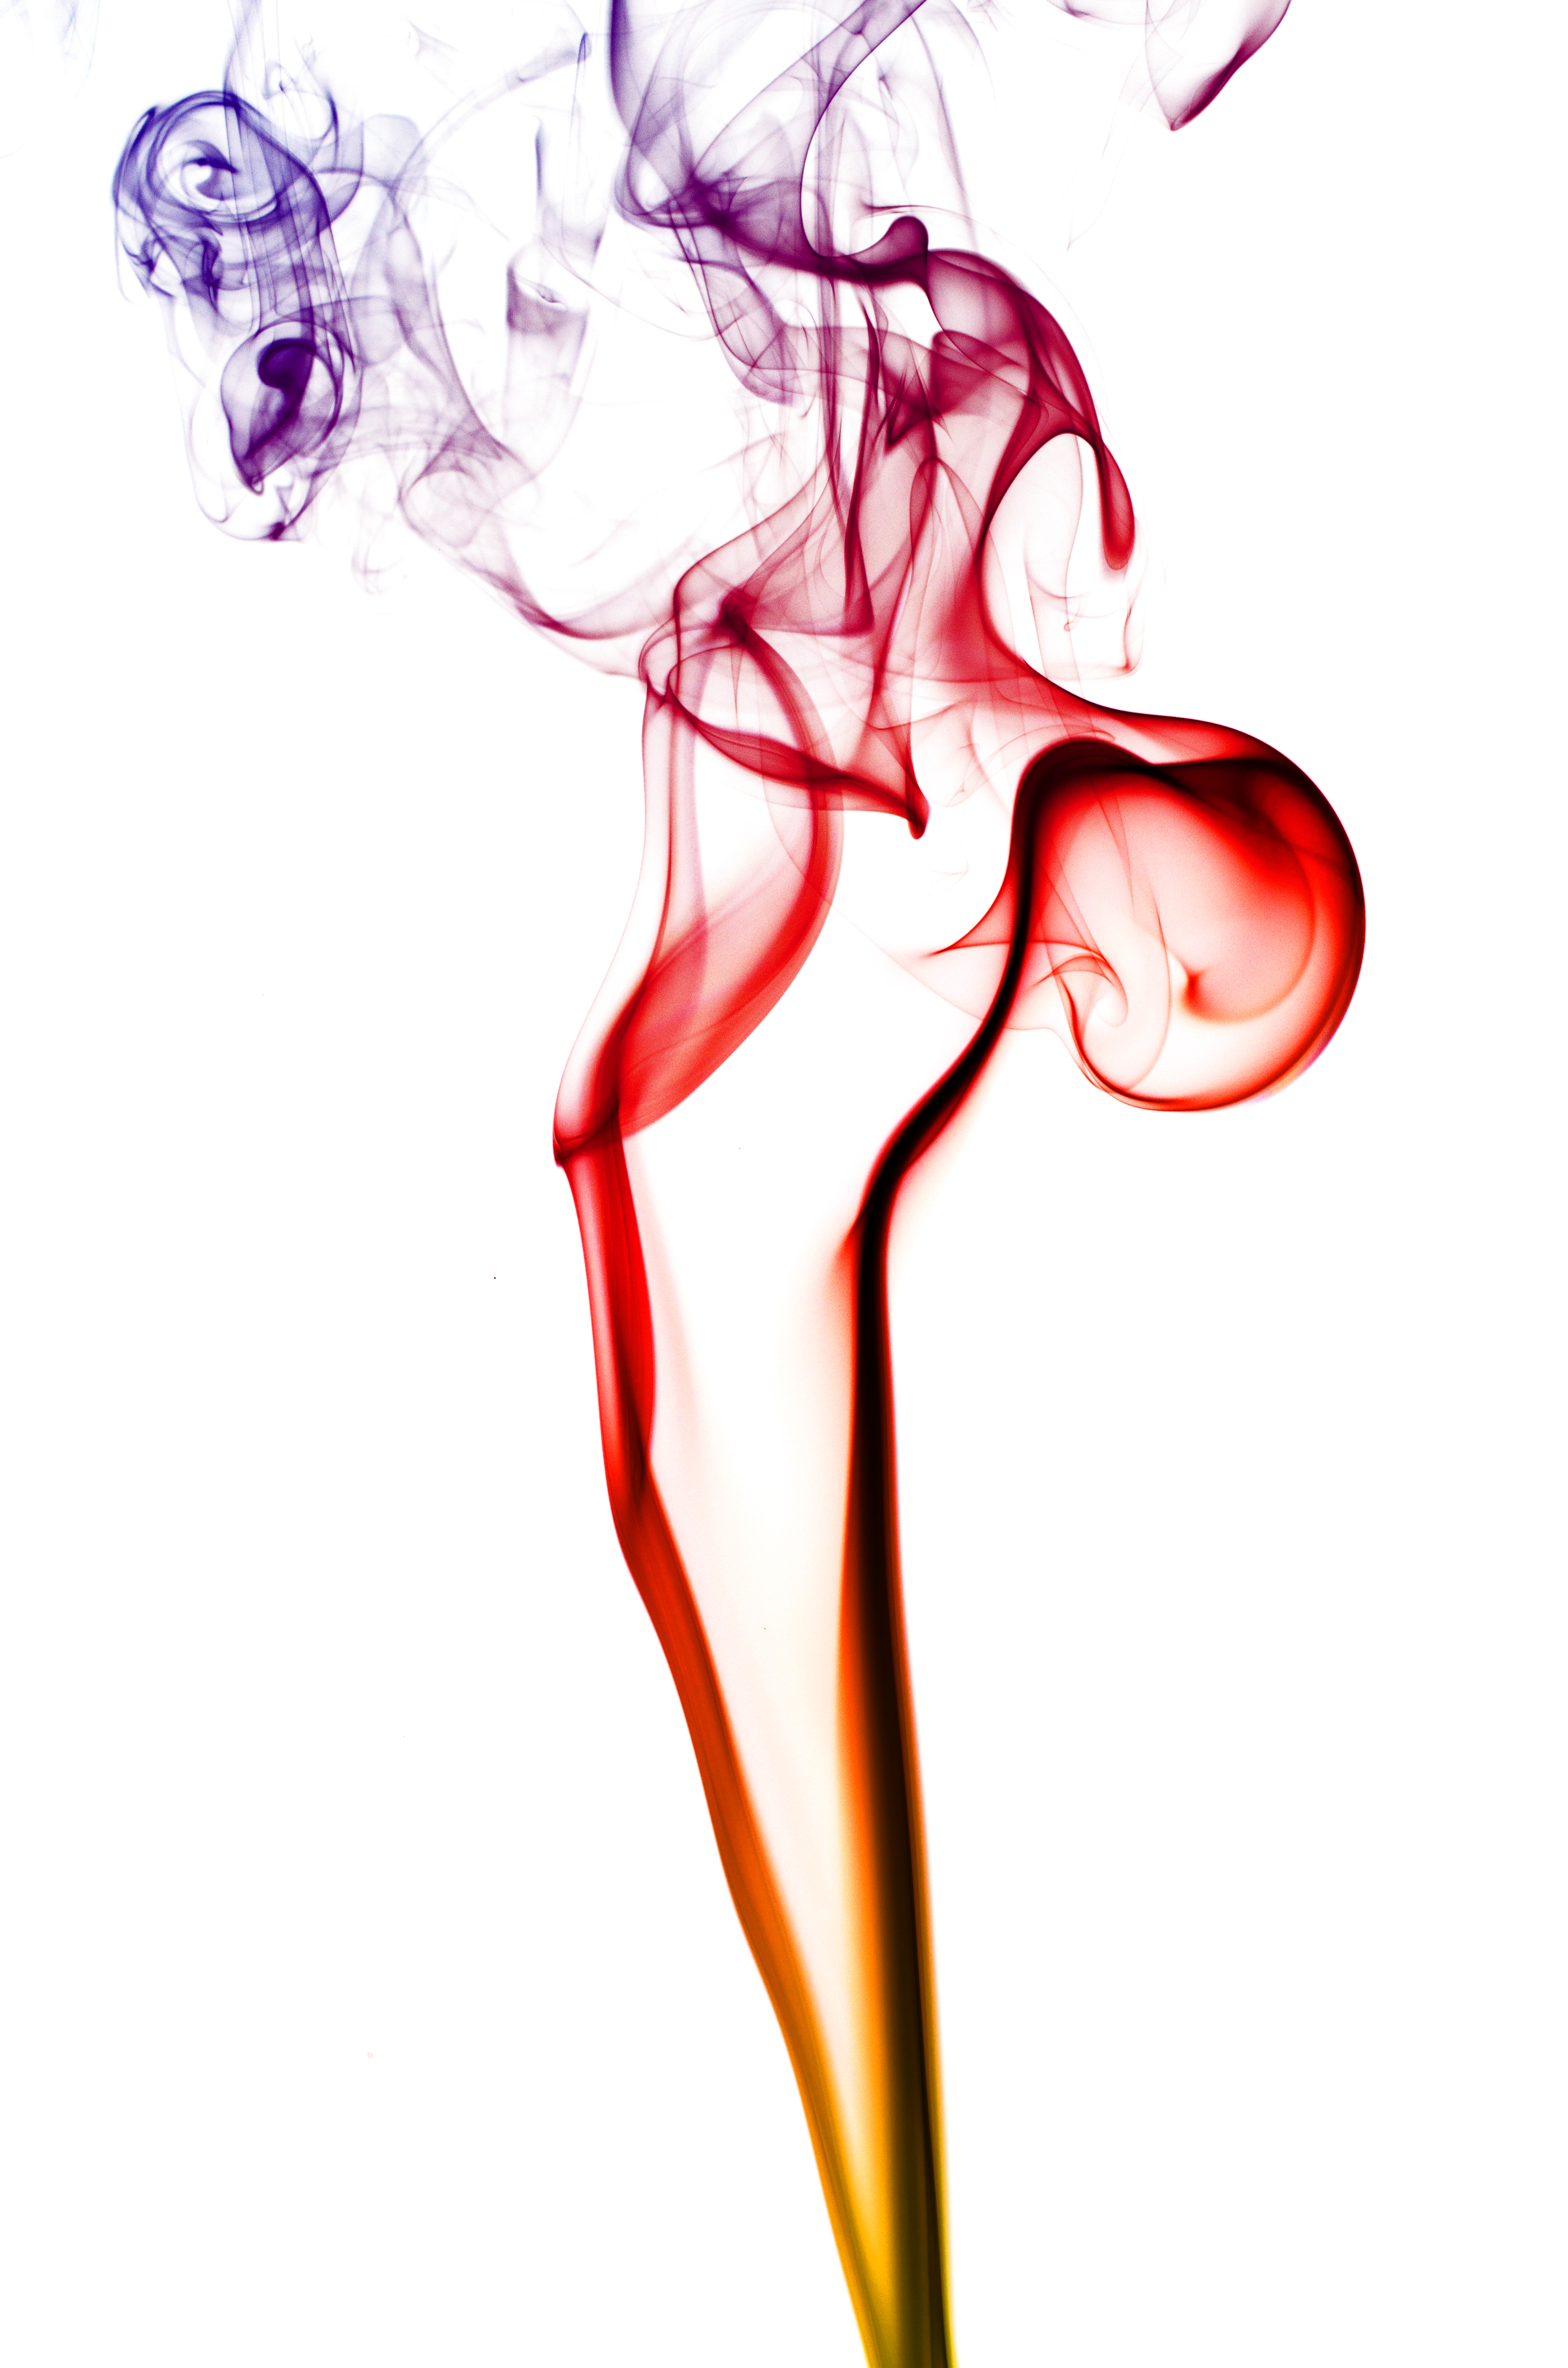
abstract, flower, smoke, orange, line, green, red, color, macro, micro, nikon, black, colorful, yellow, artwork, font, colour, colors, background, sketch, drawing, illustration, colours, organ, 40mm, d7000, rauch, clip art, line art